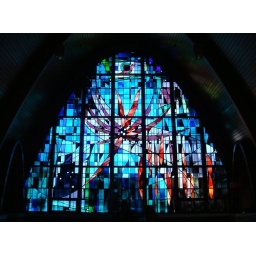
The stained glass window in the The Chapel of the Holy Spirit at Assumption College in Worcester, Massachusetts